Kanti (film)

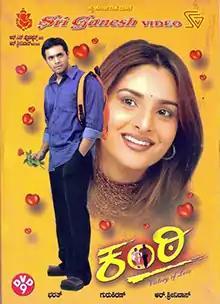

Kanti is a 2004 Kannada-language romance drama film directed by debutant S. Bharath, starring Murali and Ramya. The music for the film was composed by Gurukiran.